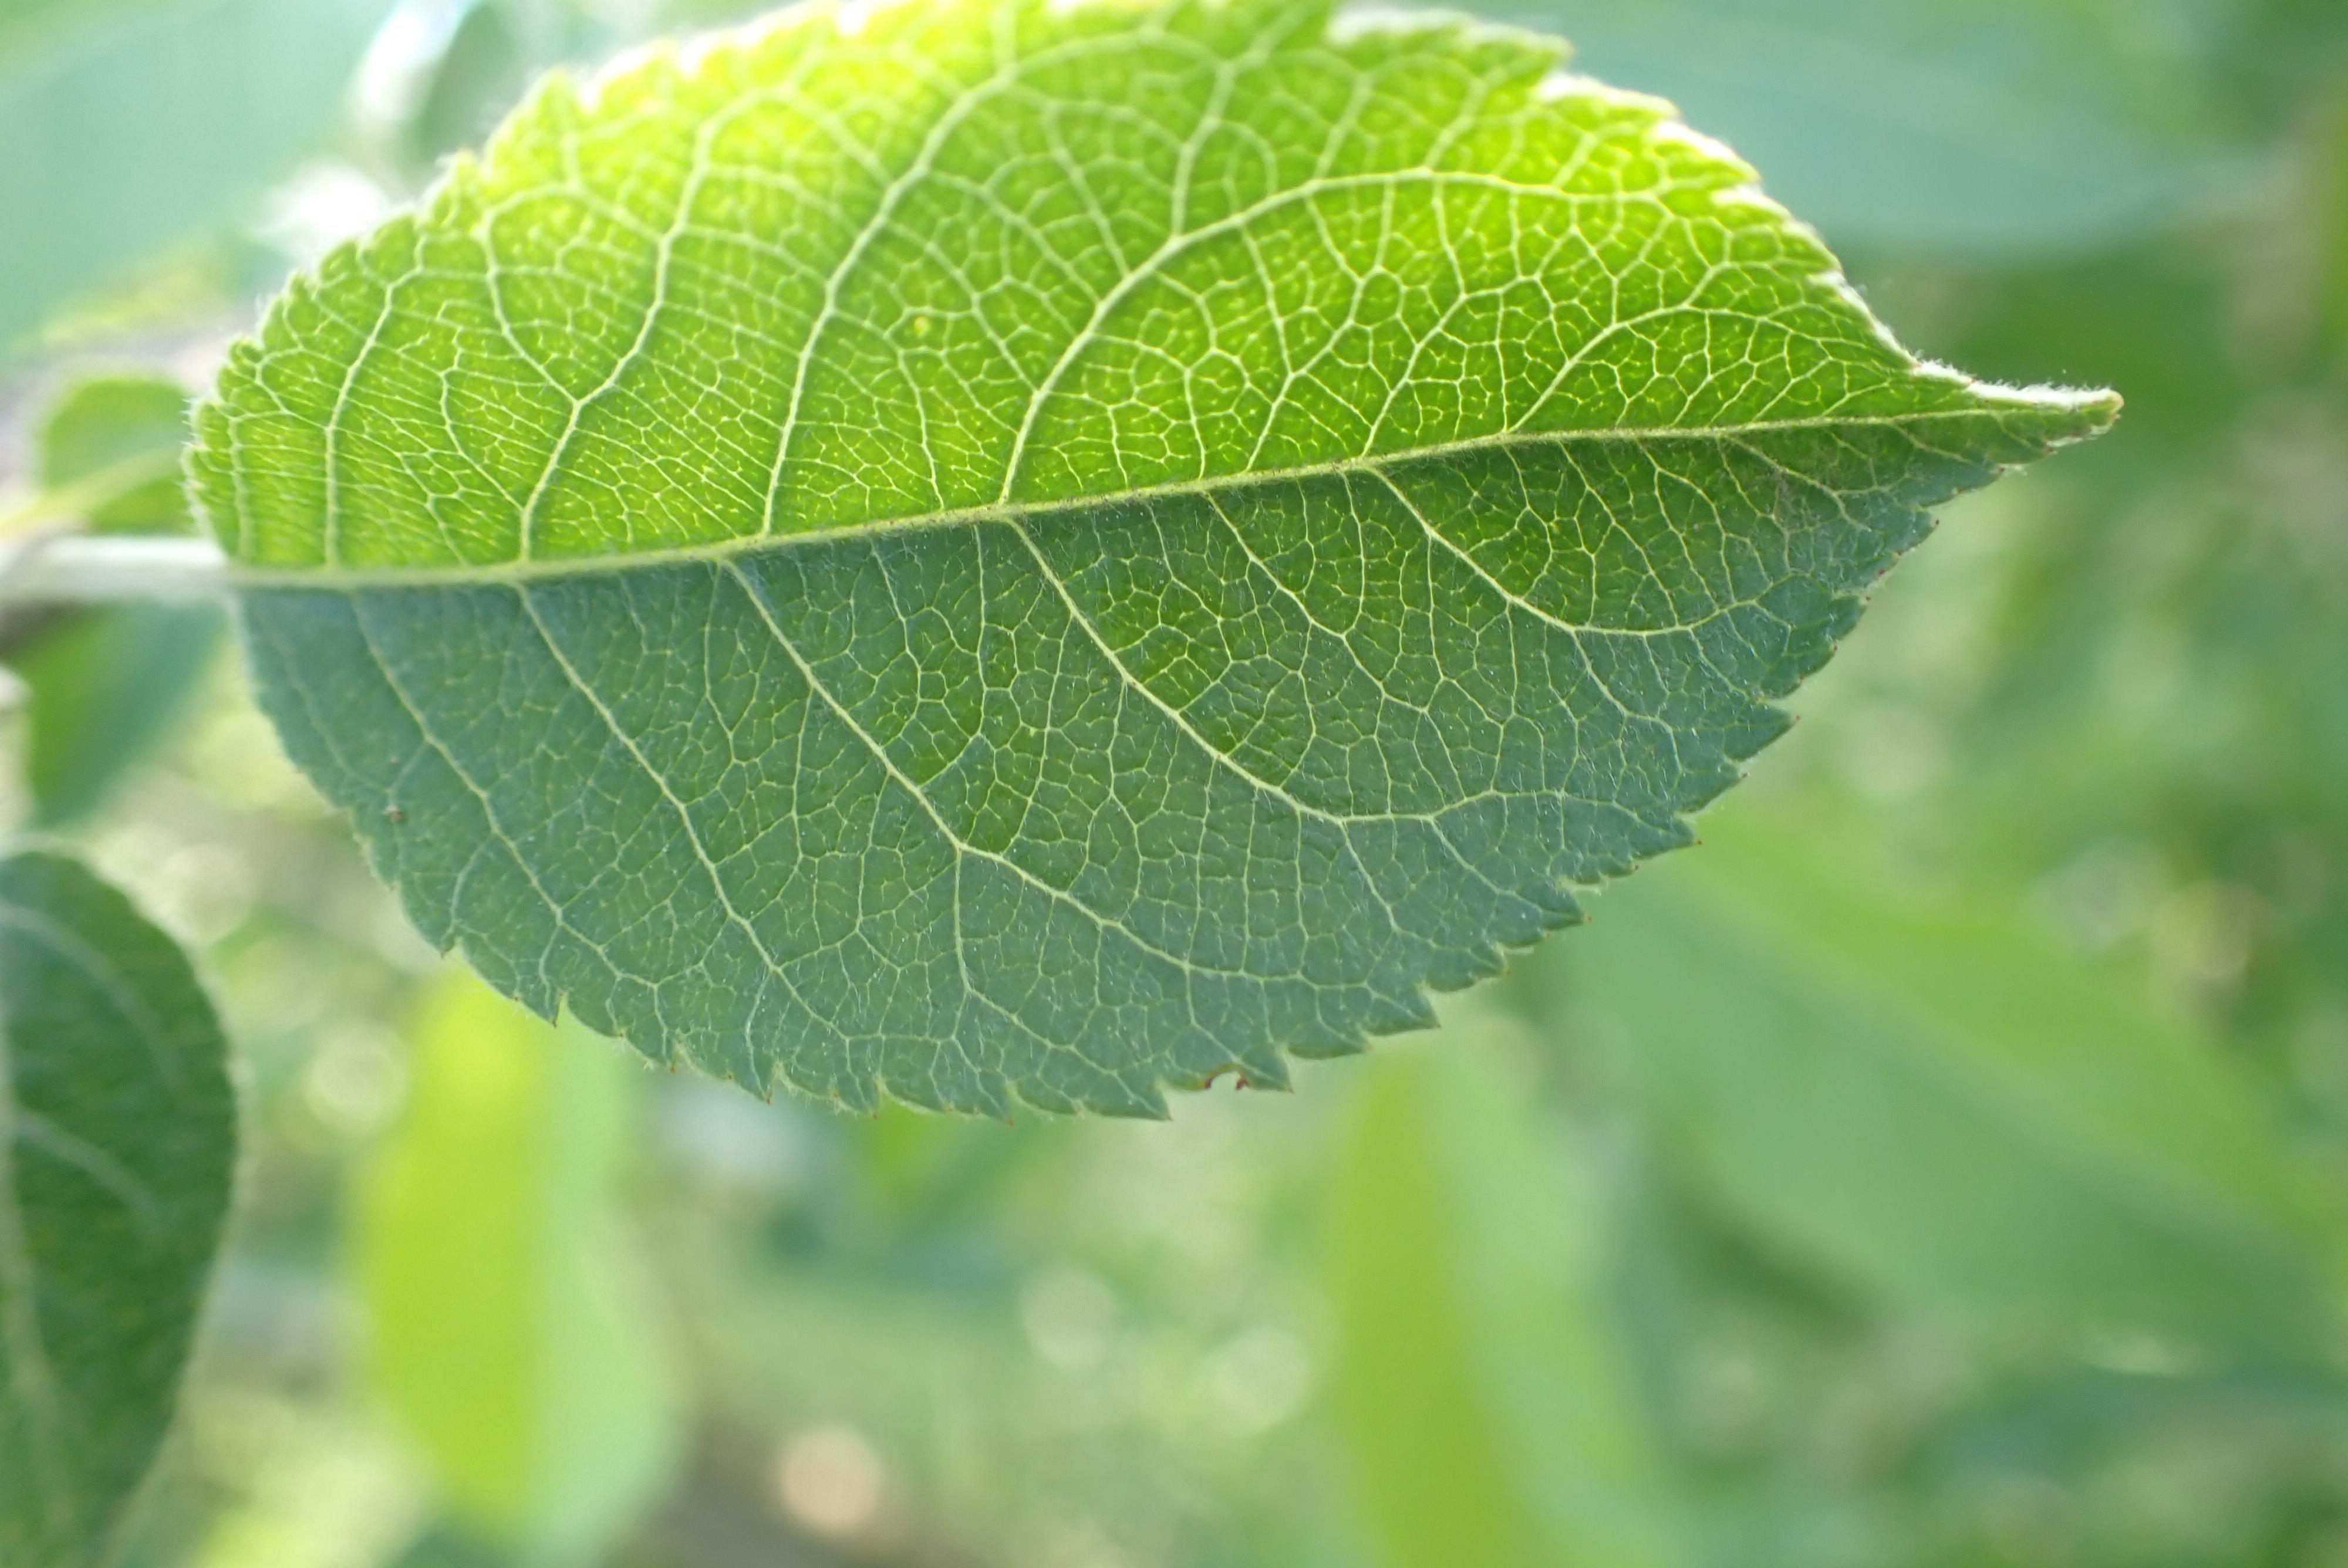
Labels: healthy